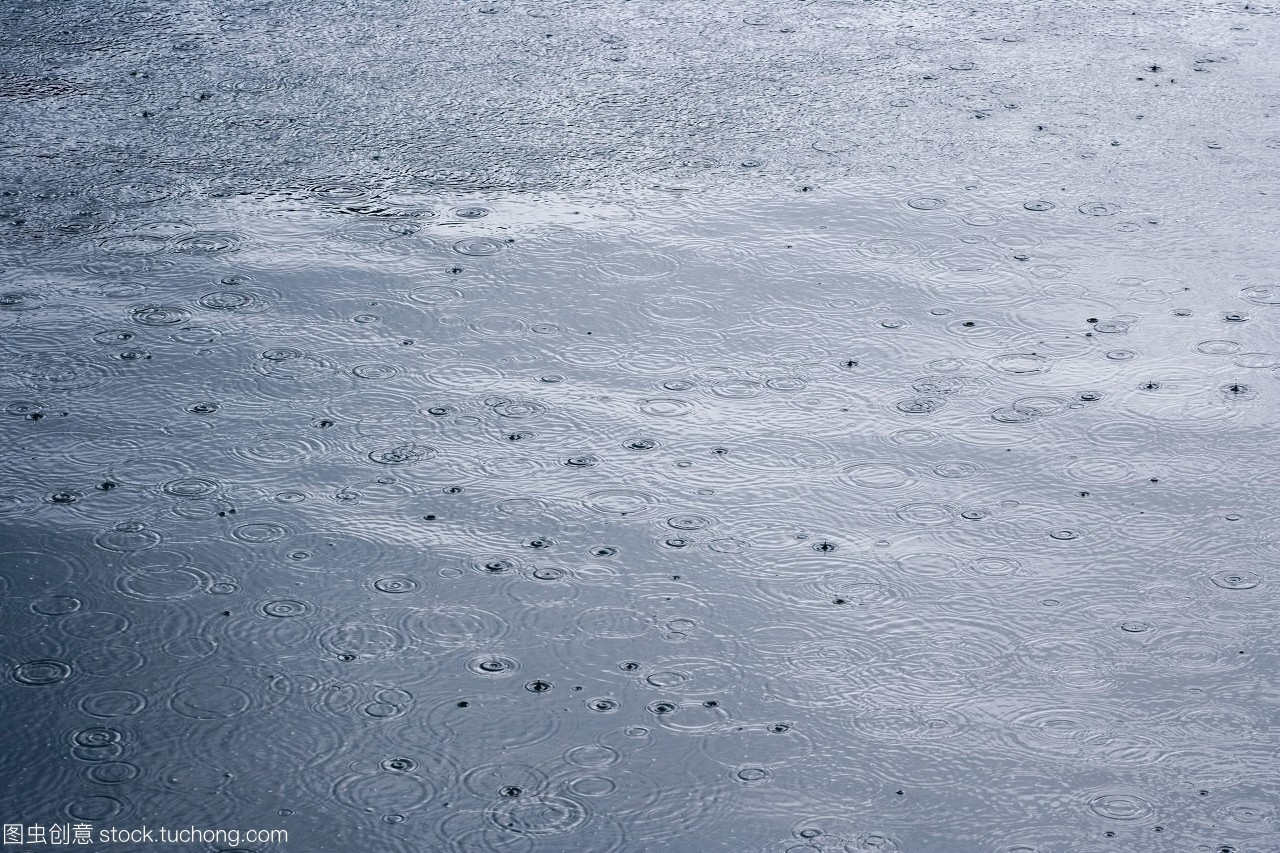
Weather: rain or strom